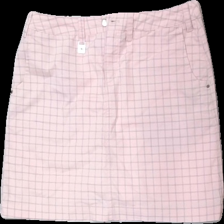
View: front
Type: Skirt
Category: Ladies
Brand: Röhnish
Colors: Pink, Grey
Material: 50% bomull 50% polyester
Pattern: Checkered print
Cut: Tight
Size: L
Season: All
Price range: 100-150
Recommended usage: Reuse
Description: rutig kjol med broderi tryck